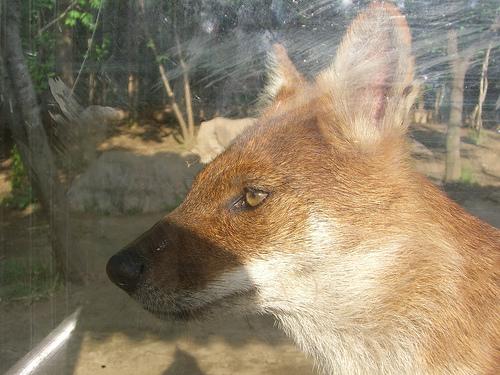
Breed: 209-n000043-dhole